Fairview Park, South Australia

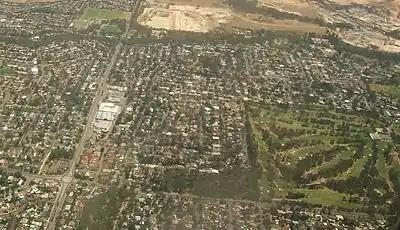
Aerial image of Fairview Park, looking north. Hancock Road is the north–south road visible on the left-hand side of the image, and Grenfell Road is the east–west road. They intersect at the roundabout in the bottom-right hand corner. Fairview Park is the area northeast of the roundabout. The northern boundary of the suburb is the quarry at the top of the picture. Tea Tree Gully Golf Course in the green region to the right. The white patch on Hancock Road is a shopping centre.

There are also commercial interests in the suburb, including a hotel, supermarket and range of businesses along Hancock Road.